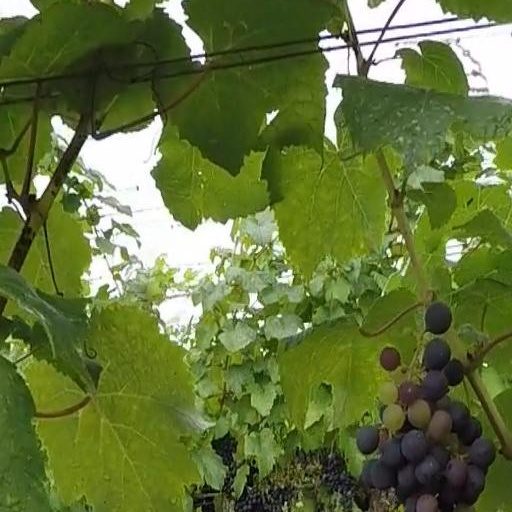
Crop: grape